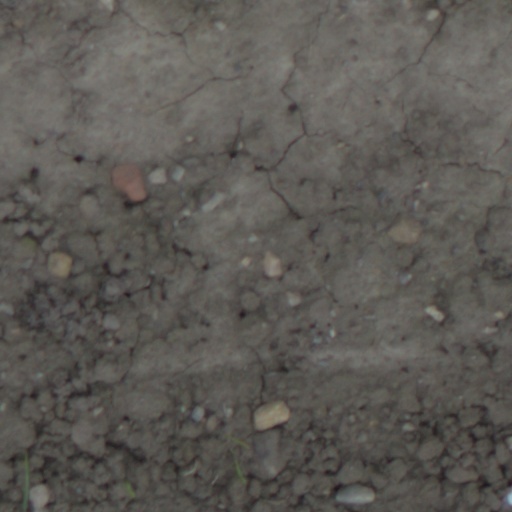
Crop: wheat